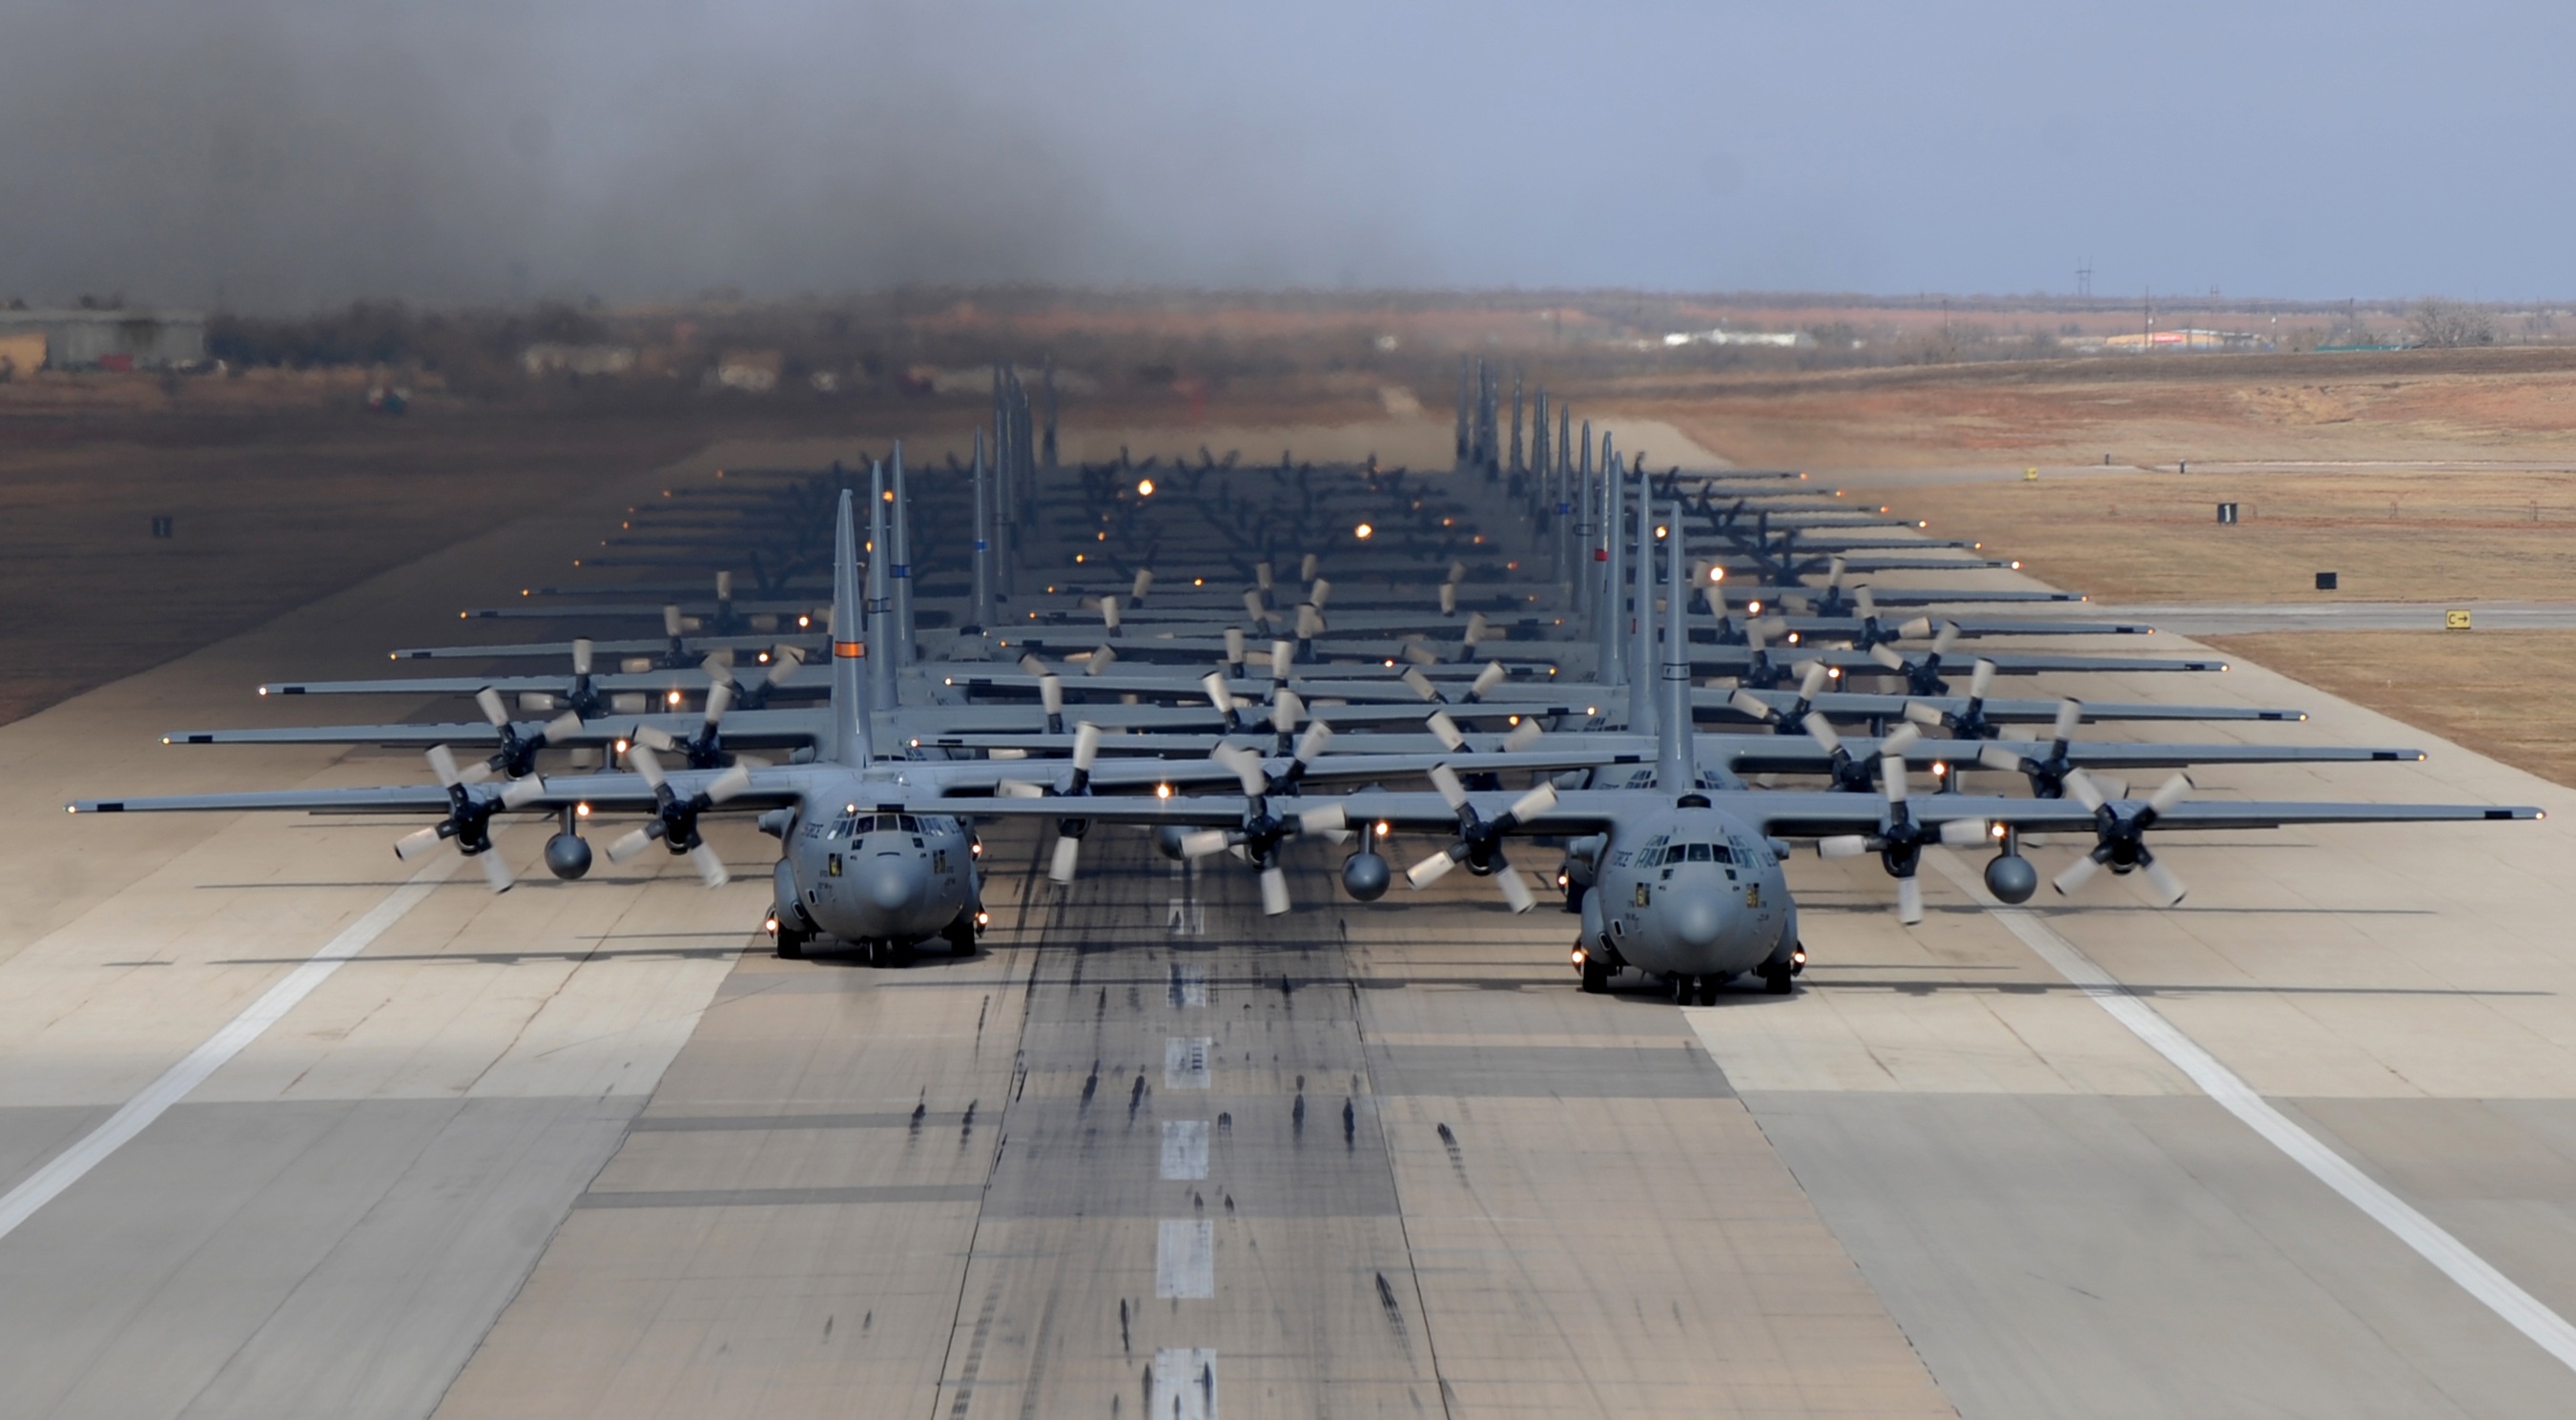
airplane, plane, aircraft, vehicle, aviation, usa, training, exercise, cargo, runway, turboprop, warship, hercules, air force, aircraft carrier, military aircraft, c 130, atmosphere of earth, naval ship, elephant walk